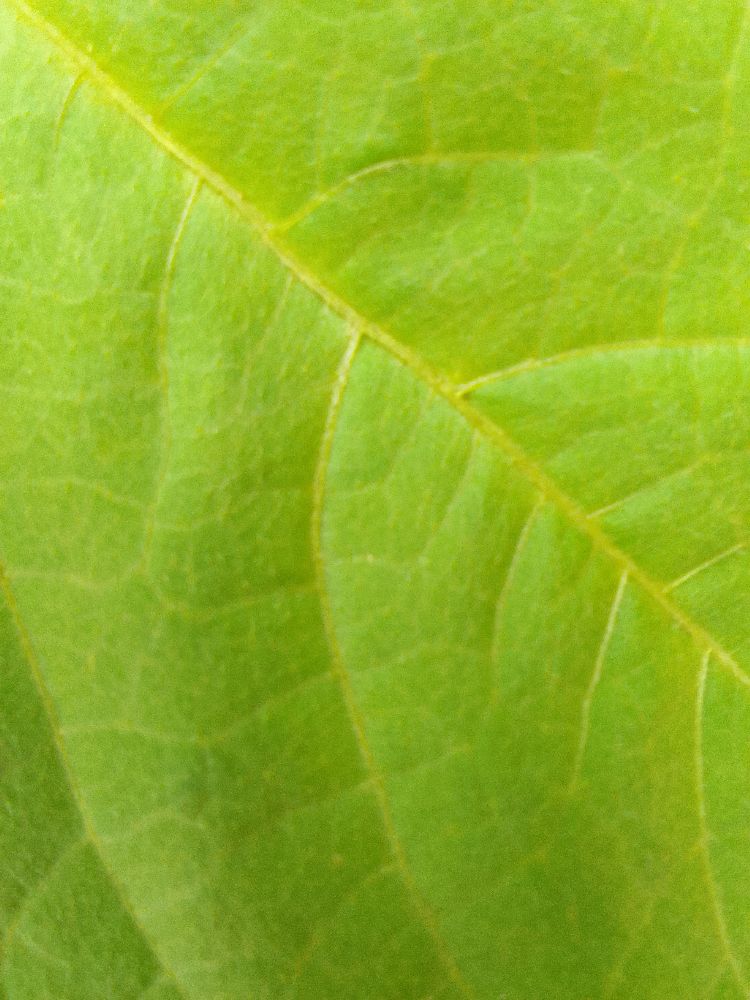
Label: healthy